History of Jamestown, Virginia (1607–1699)

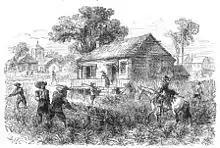
Cultivation of tobacco at Jamestown (19th century engraving)

Leaving England in 1609, Vice-Admiral Christopher Newport was in charge of a nine-vessel fleet. Aboard the flagship "Sea Venture" was the Admiral of the company, George Somers, Lieutenant-General Thomas Gates, William Strachey and other notable personages in the early history of English colonization in North America.